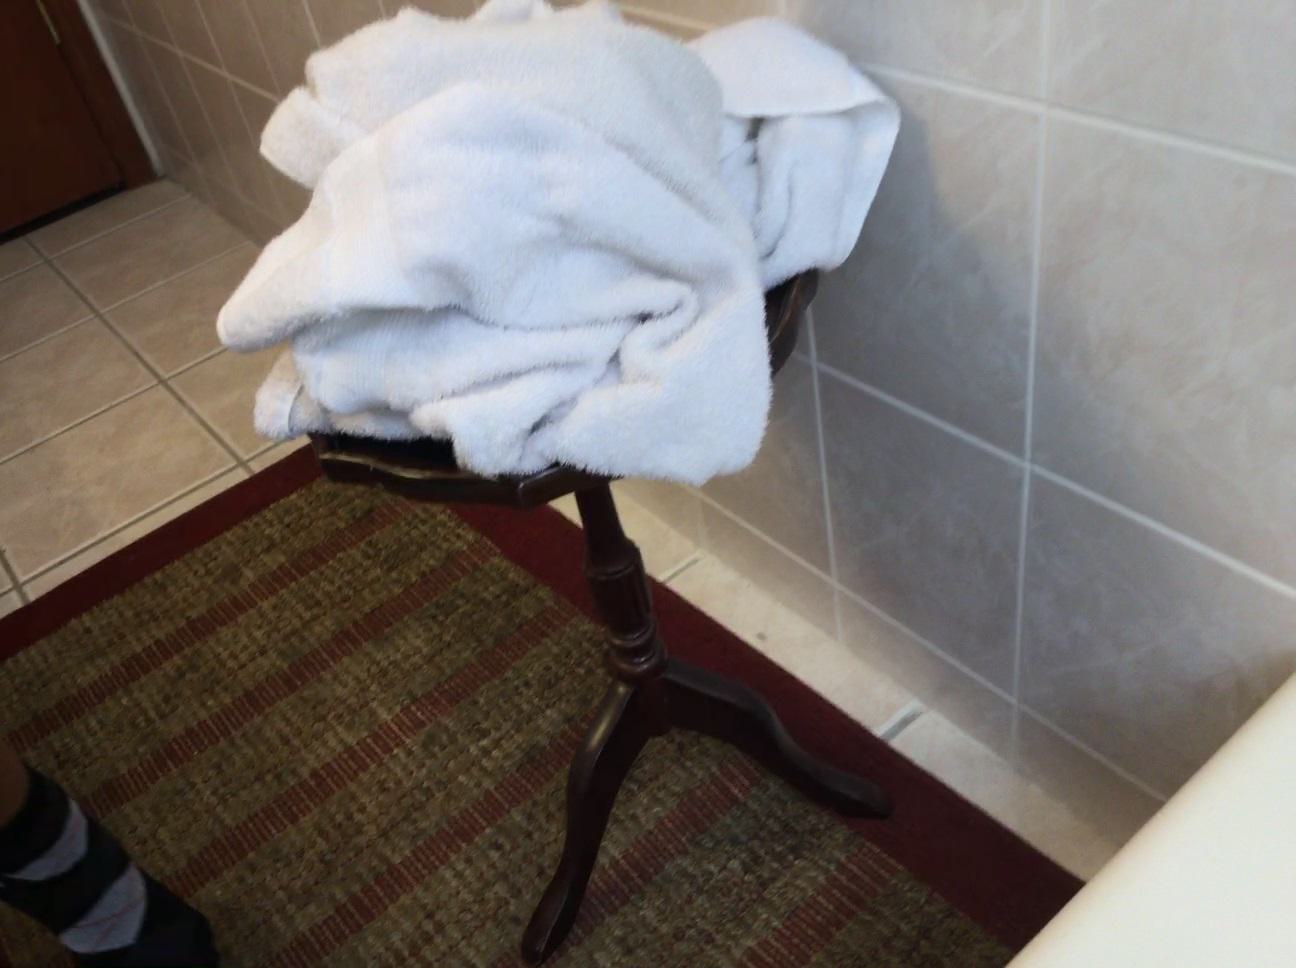
Question: Can the towel fit on top of the door from the world's perspective? Final answer should be yes or no.
Answer: No